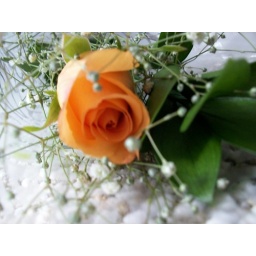
A sweet boy named Scott gave me this single rose for Valentines day back in freshman year &amp;lt;3